Mikhail Saltykov-Shchedrin

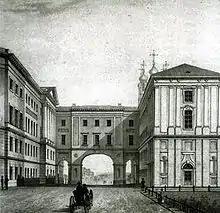
19th century drawing of the Tsarskoye Selo Lyceum, where Saltykov studied

Mikhail's early education was desultory, but, being an extraordinarily perceptive boy, by the age of six he spoke French and German fluently. He was taught to read and write Russian by the serf painter Pavel Sokolov and a local clergyman, and became an avid reader, later citing the Gospel, which he read at the age of eight, as a major influence. Among his childhood friends was Sergey Yuriev, the son of a neighbouring landlord and later a prominent literary figure, editor and publisher of the magazines "Russkaya Mysl" and "Beseda". In 1834 his elder sister Nadezhda graduated from the Moscow Ekaterininsky college, and Mikhail's education from then on was the prerogative of her friend Avdotya Vasilevskaya, a graduate of the same institute who had been invited to the house as a governess. Mikhail's other tutors included the local clergyman Ivan Vasilievich who taught the boy Latin and the student Matvey Salmin.